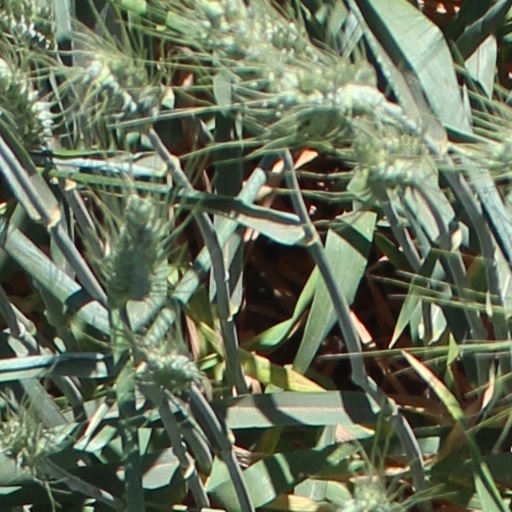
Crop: wheat